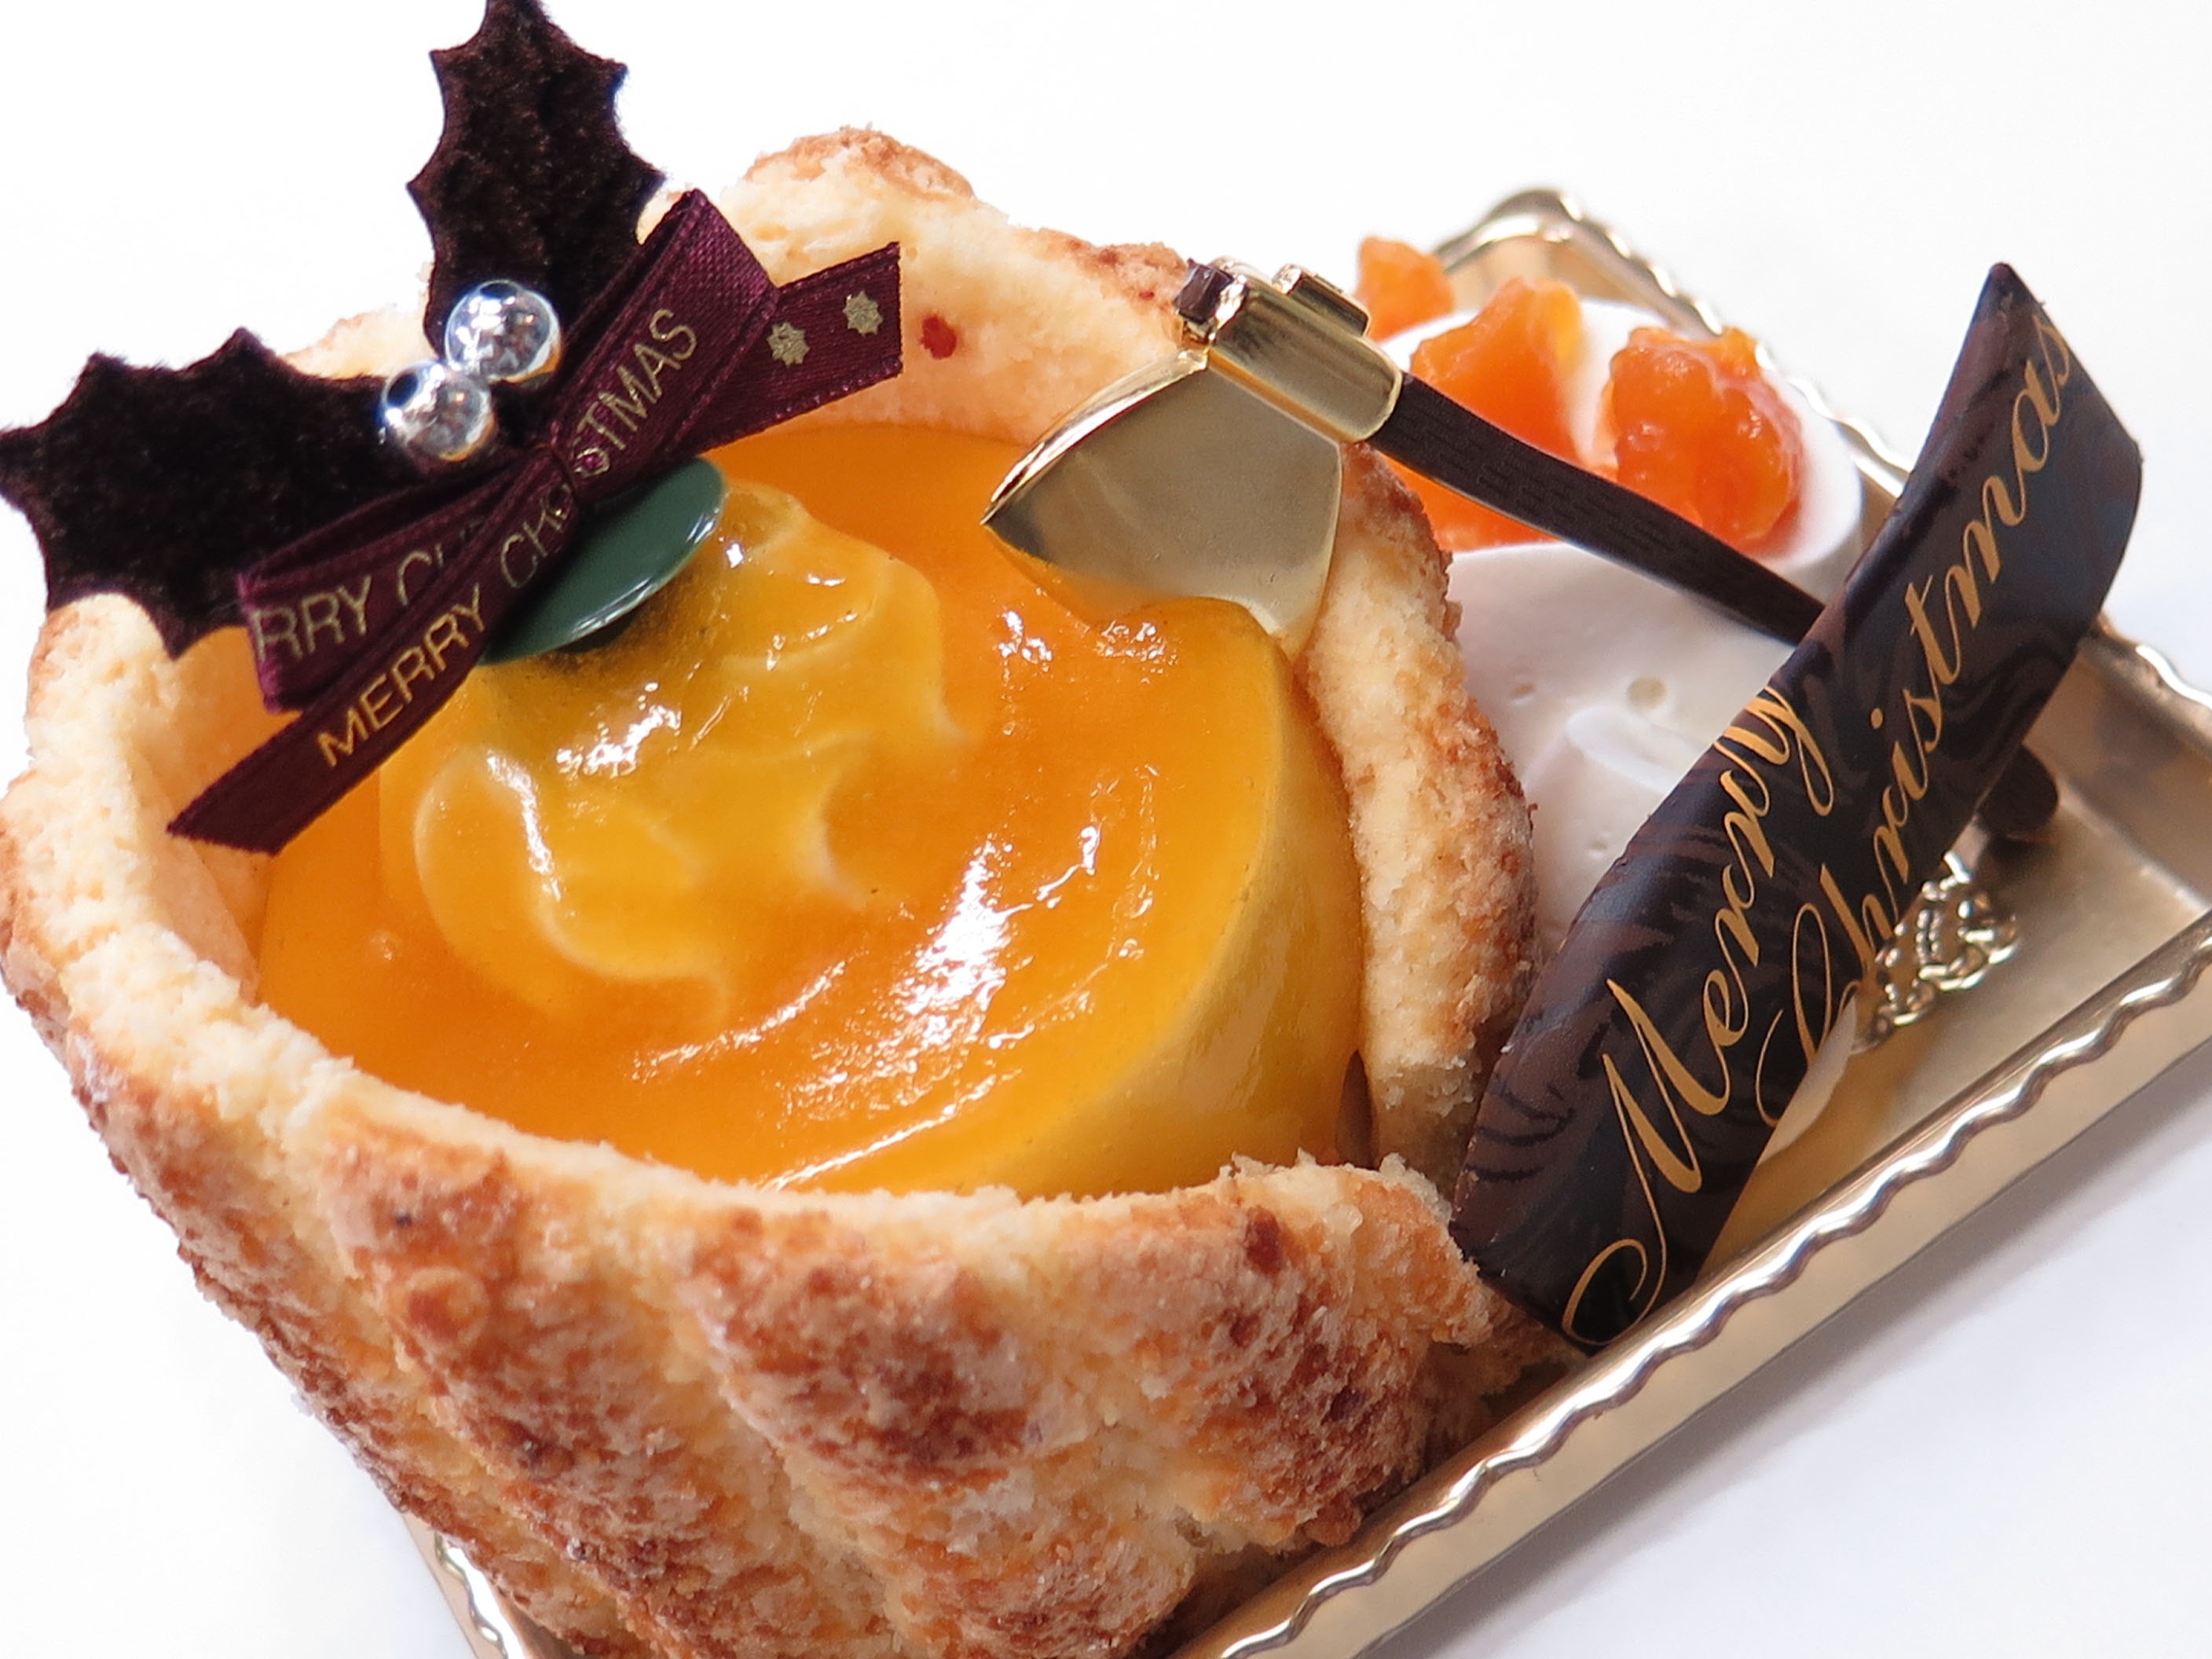
winter, fruit, sweet, bell, dish, meal, food, produce, breakfast, chocolate, christmas, dessert, cuisine, cake, cheese, sugar, passion, candy, suites, france confectionery, danish pastry, ono